Manggahan Festival

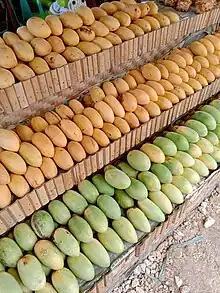
Mangoes being sold during the festival

Guimaras stands as one of the country's major mango producers, yielding over 12,000 metric tons annually.